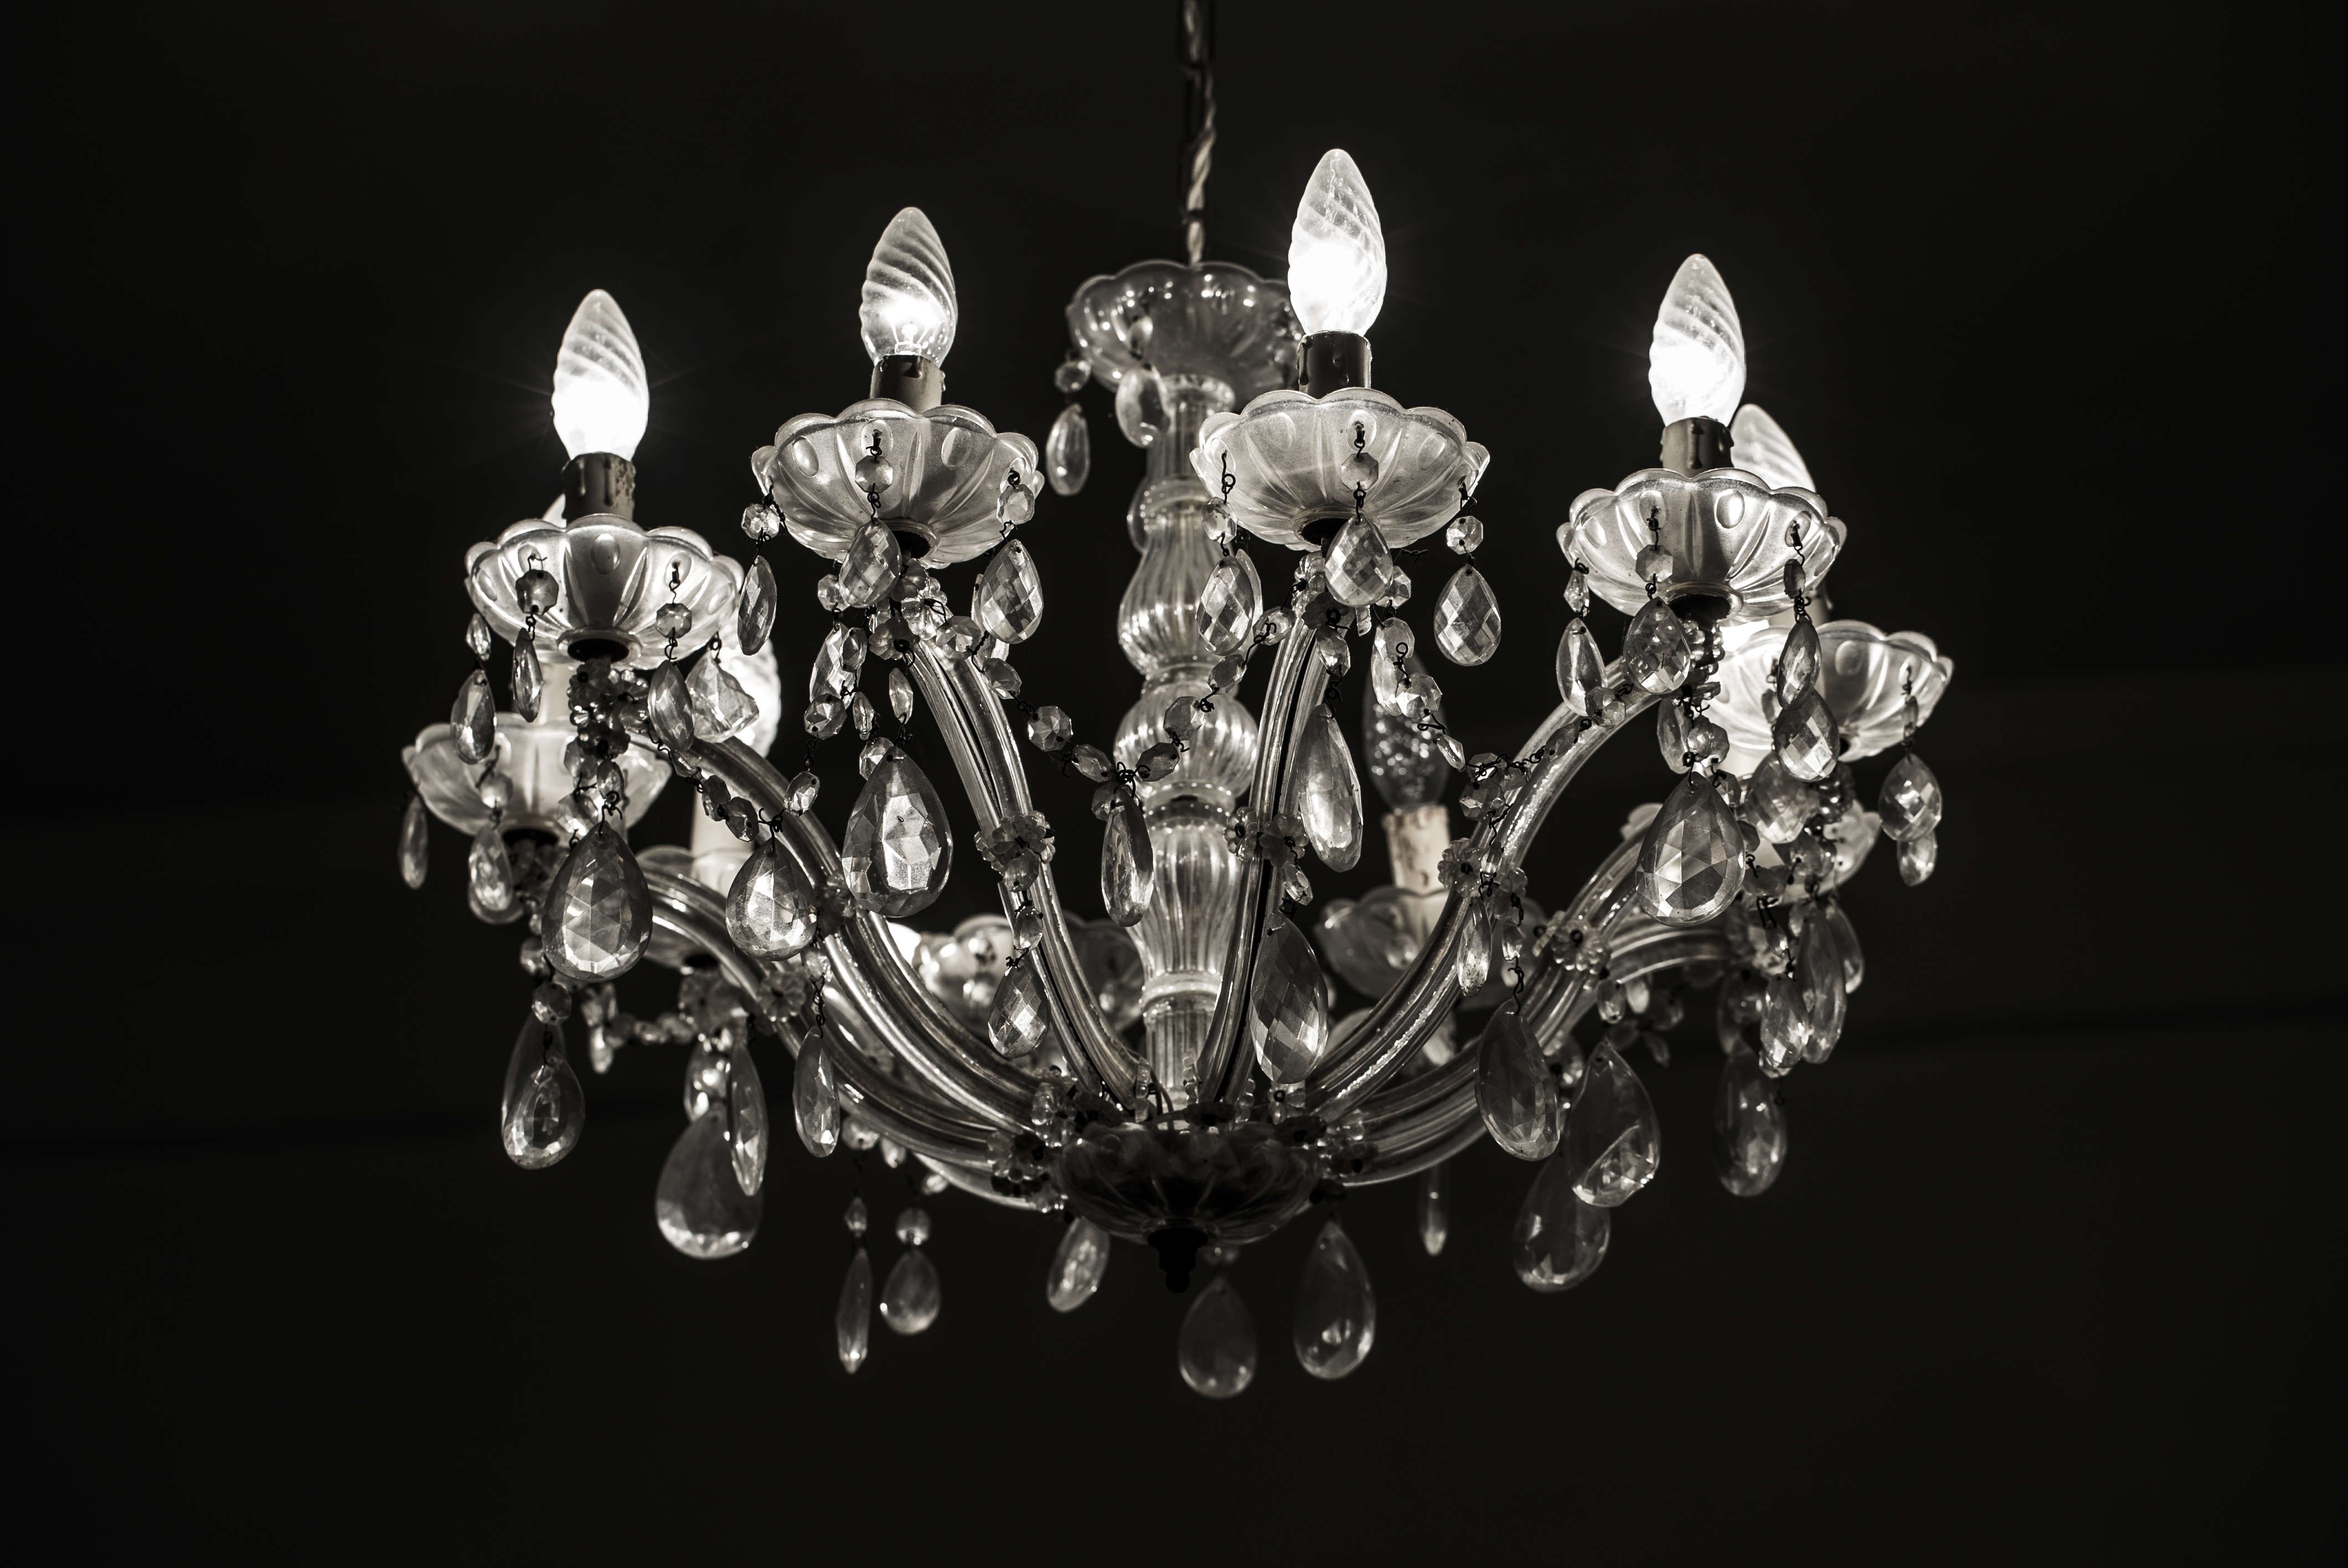
light, black and white, glass, lighting, decor, transparent, light fixture, chandelier, crystal, light bulbs, fashion accessory